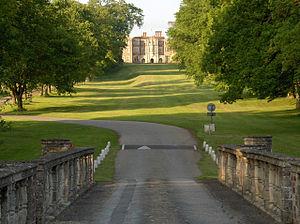
Le Bramshill House est un manoir de style jacobéen situé à Bramshill, dans le Nord-Est du comté de l'Hampshire, au Royaume-Uni.